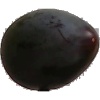
Label: Plum 3